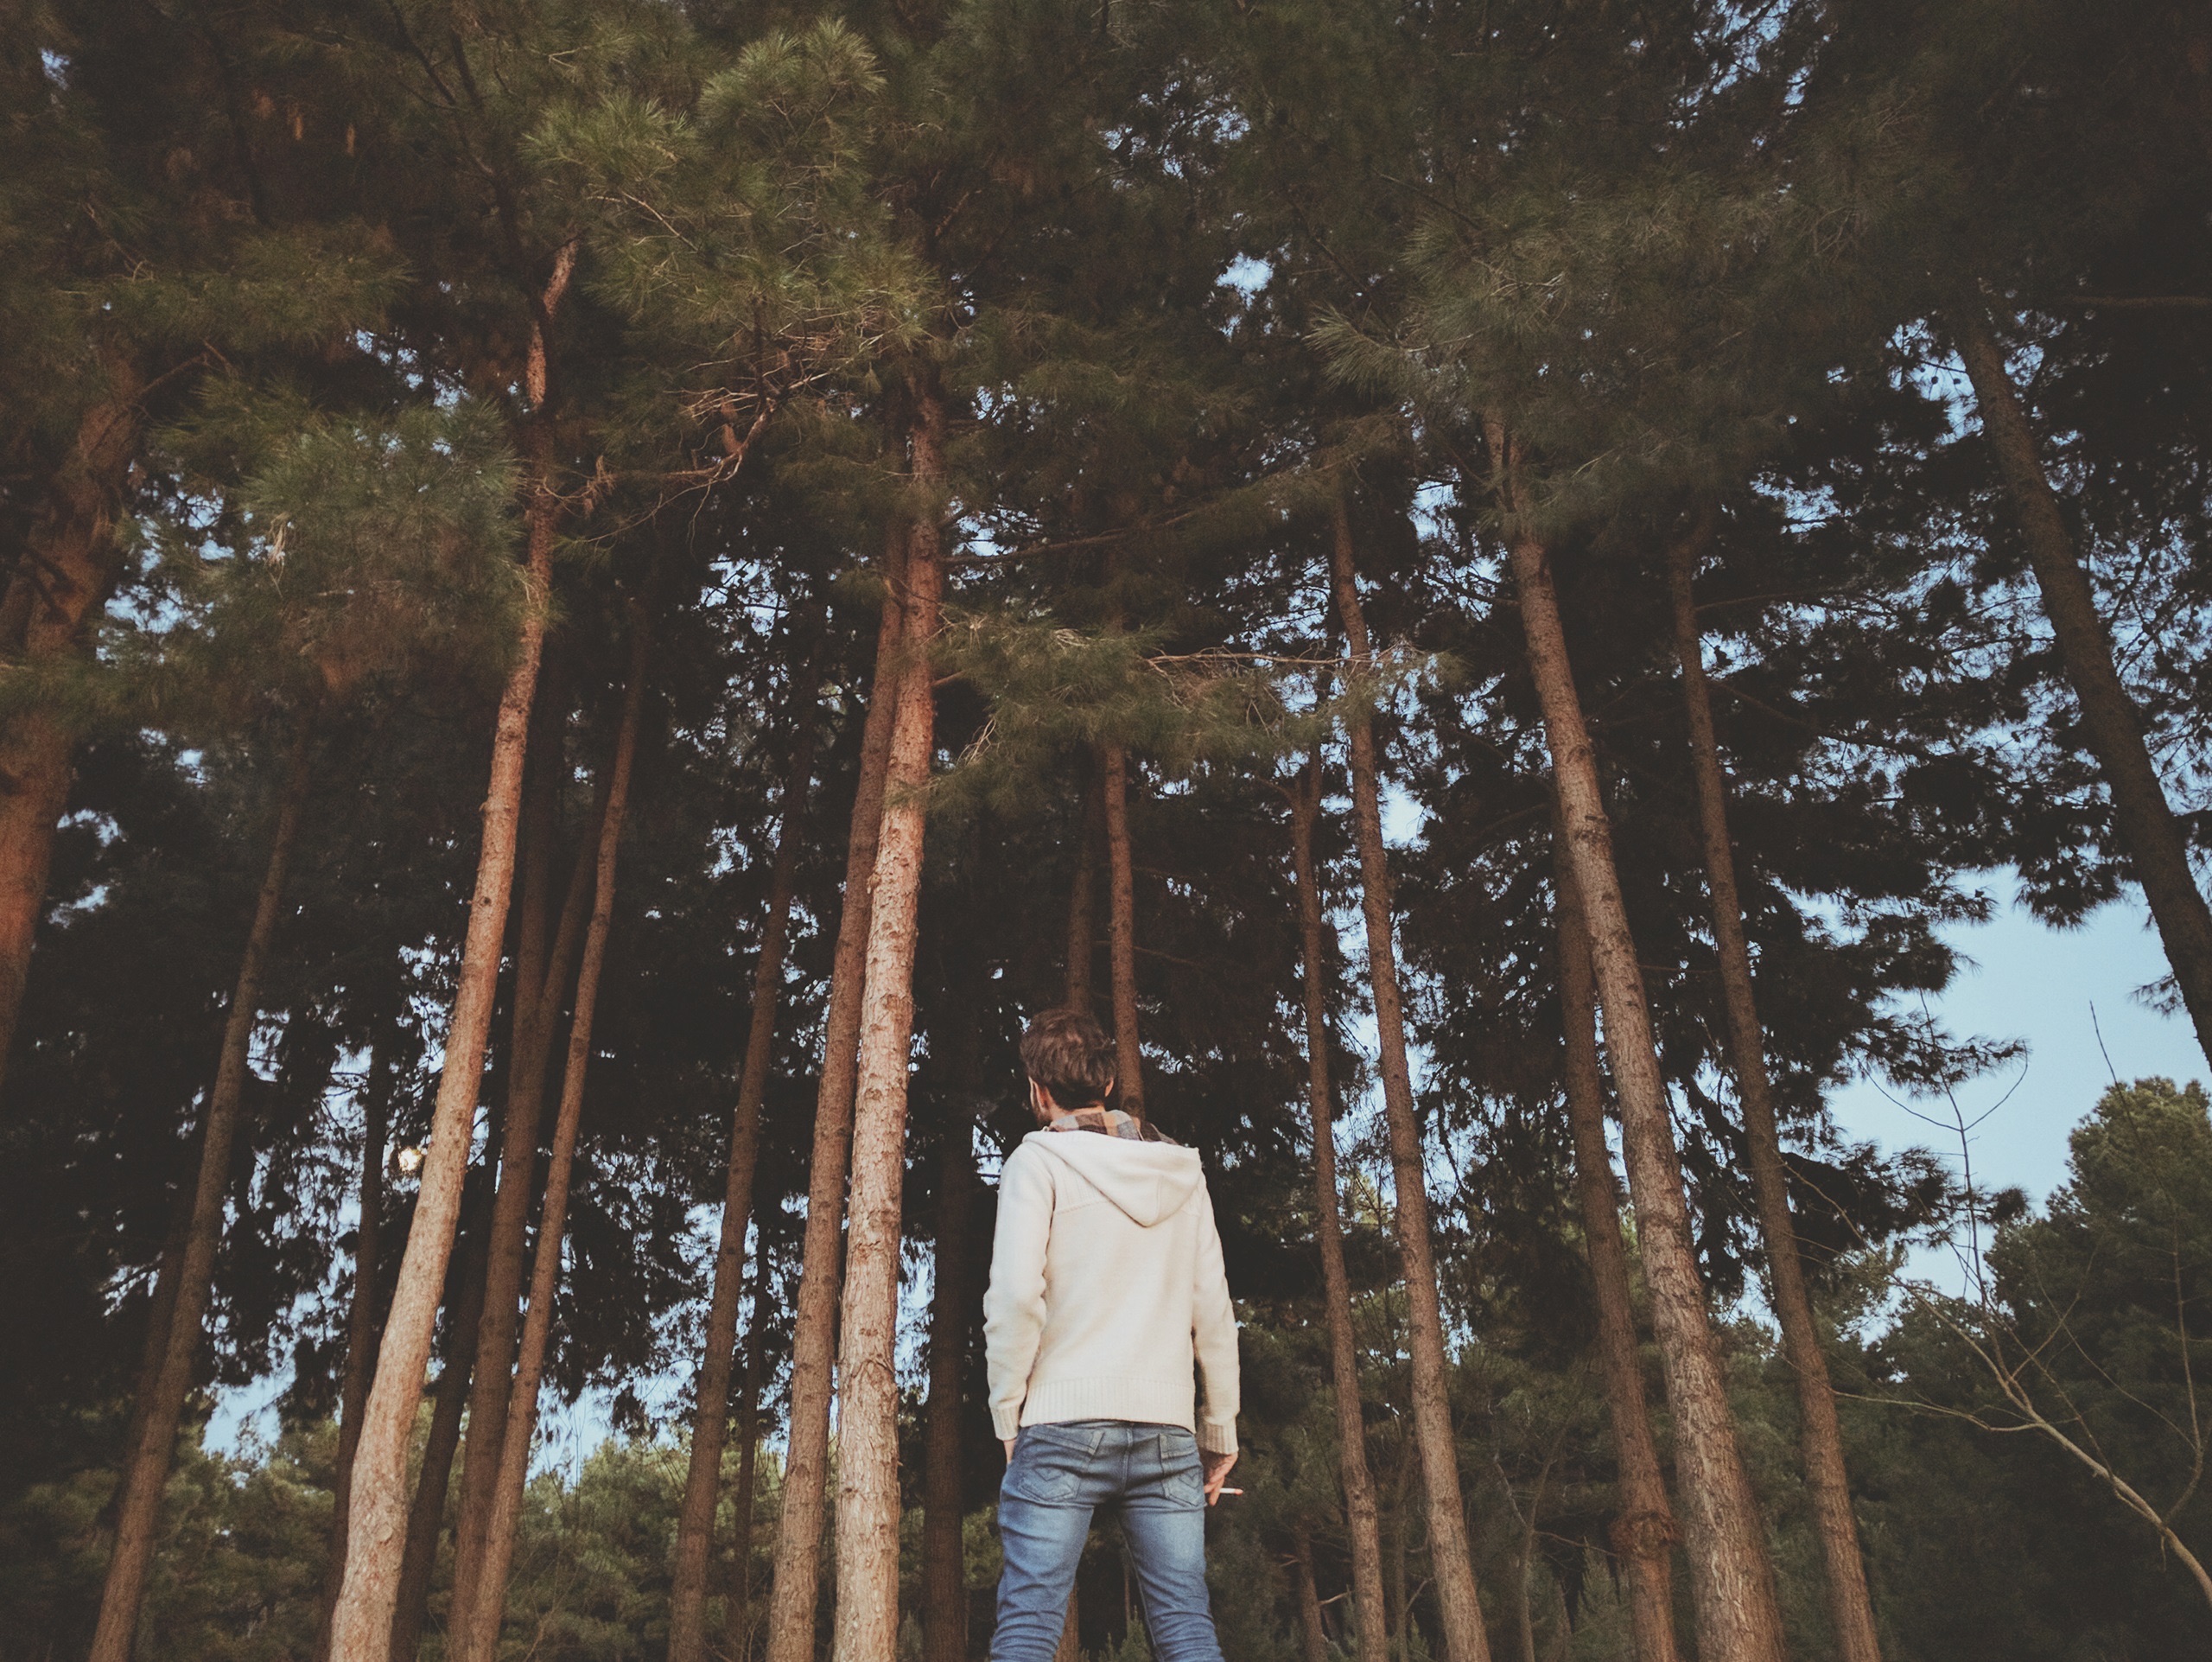
tree, nature, forest, branch, snow, winter, plant, sunlight, morning, leaf, flower, spring, autumn, season, habitat, natural environment, woody plant